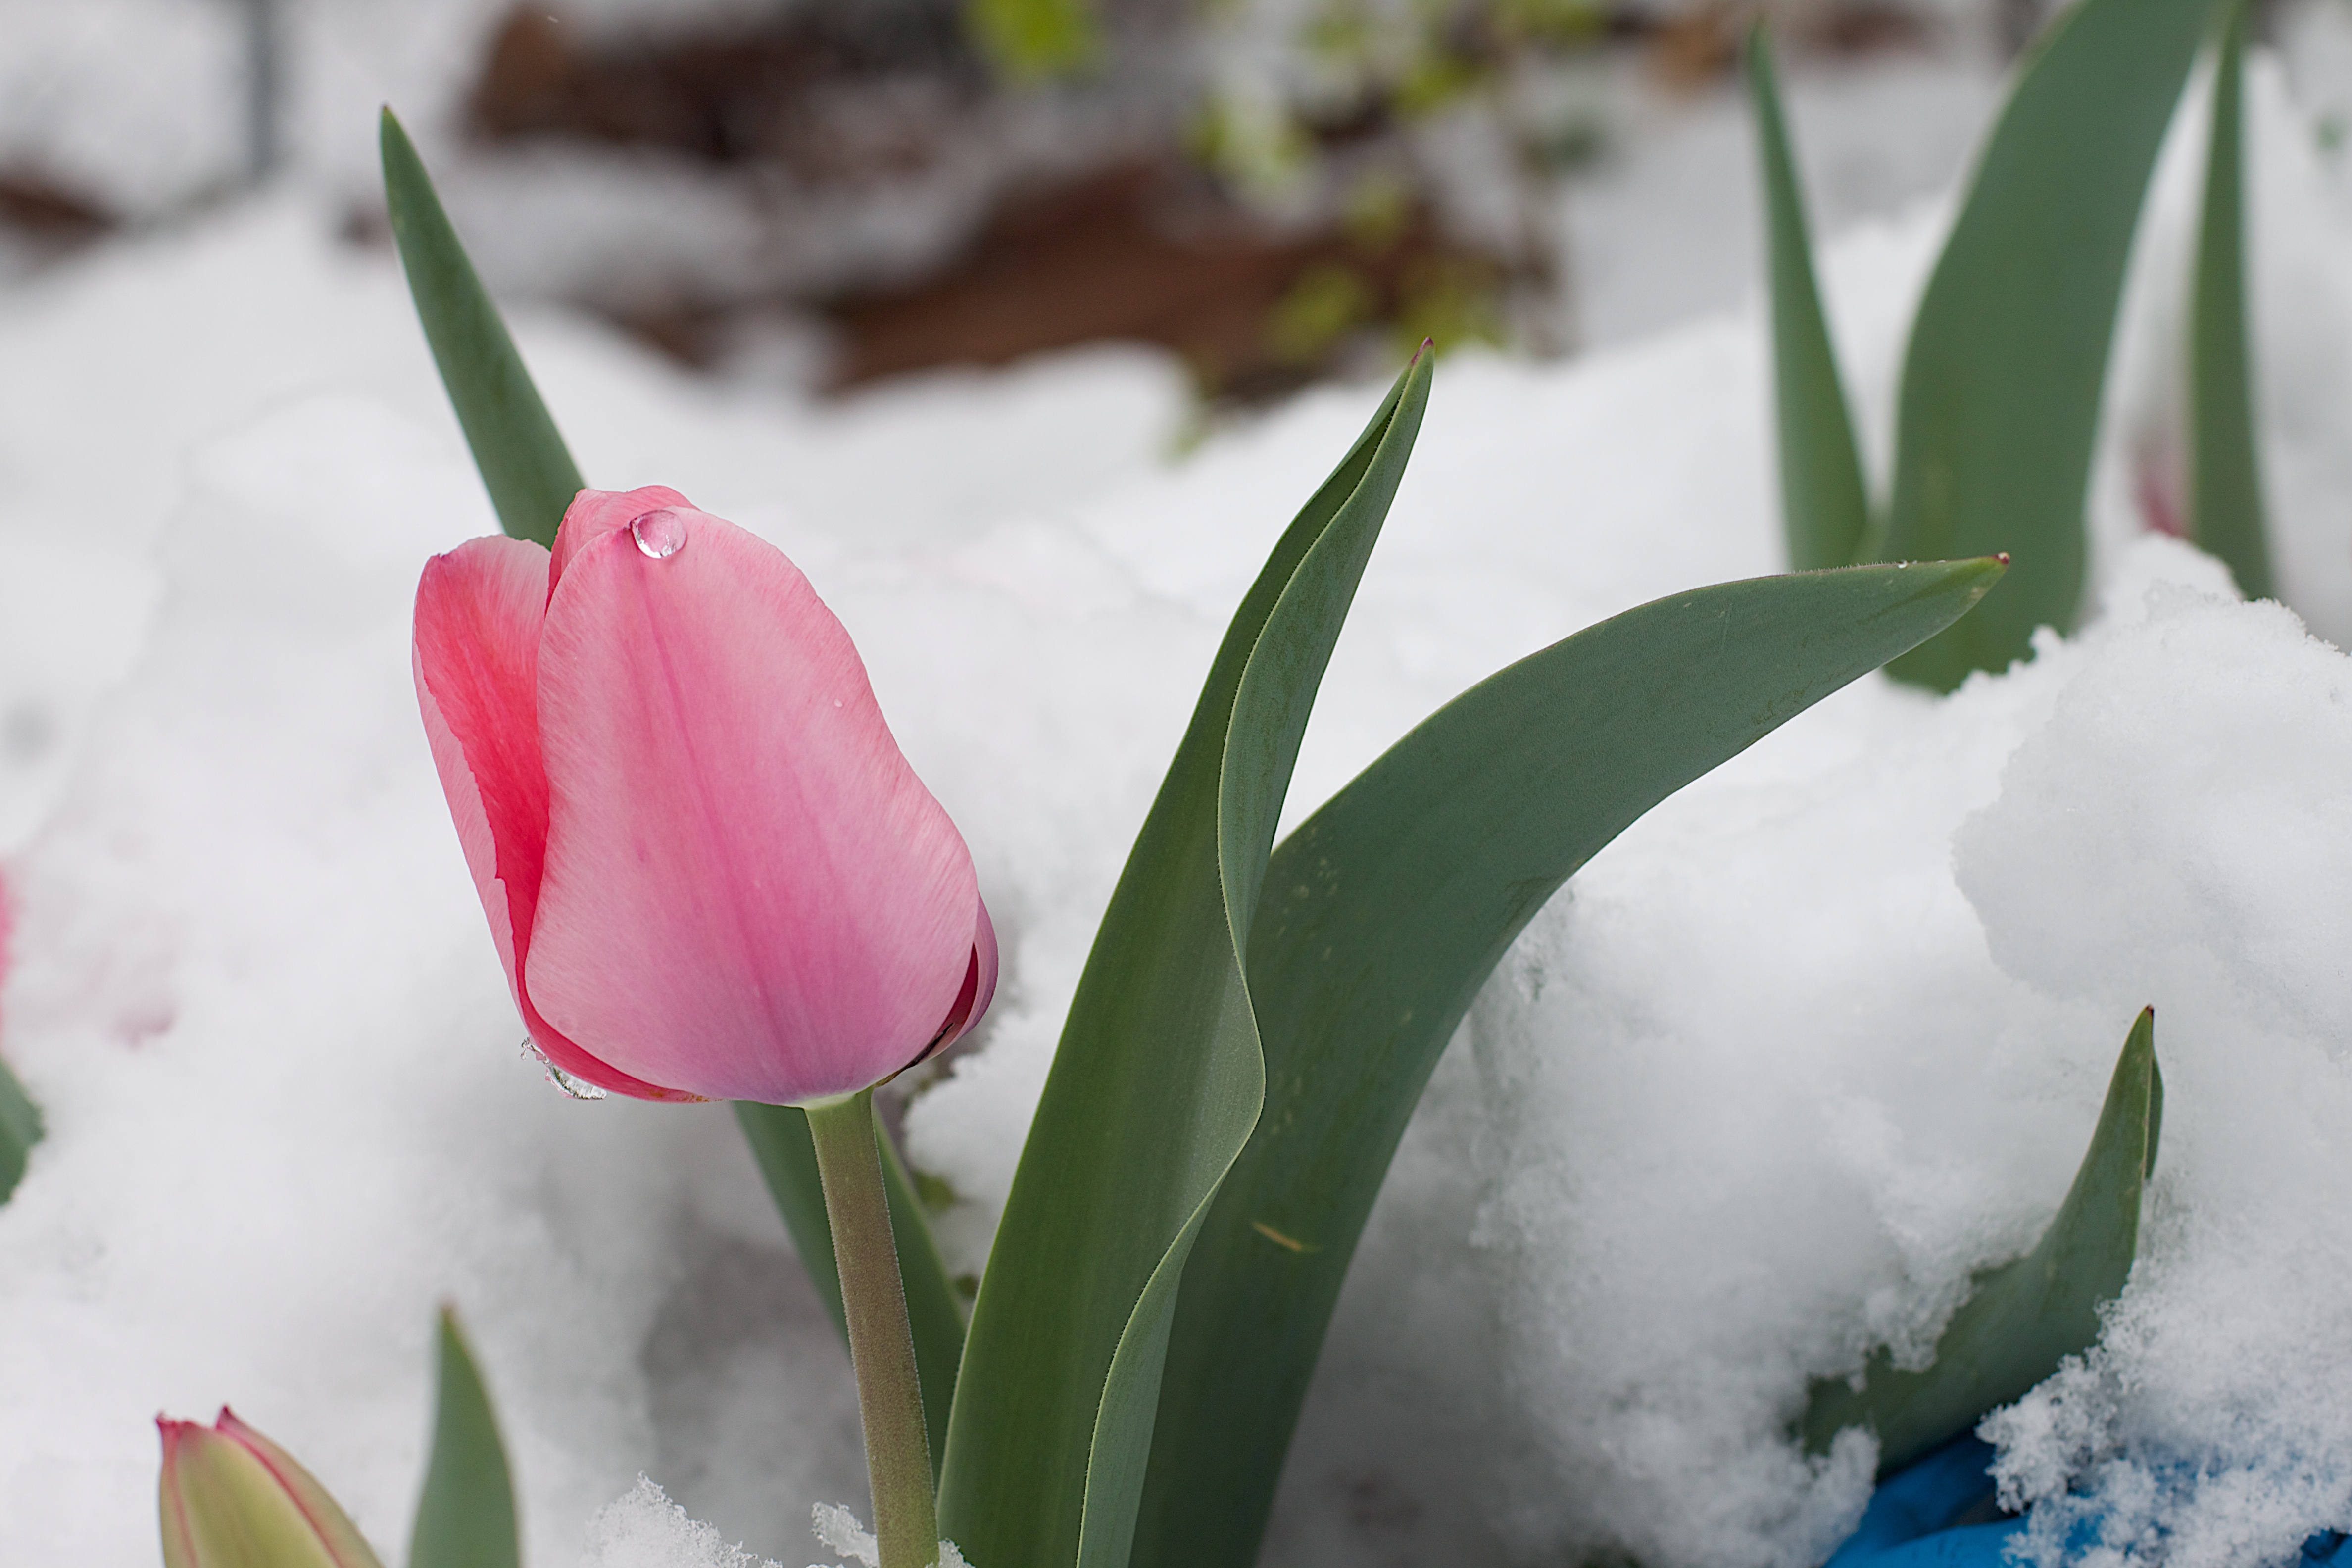
blossom, snow, plant, flower, petal, botany, flora, tuilp, flowering plant, plant stem, land plant